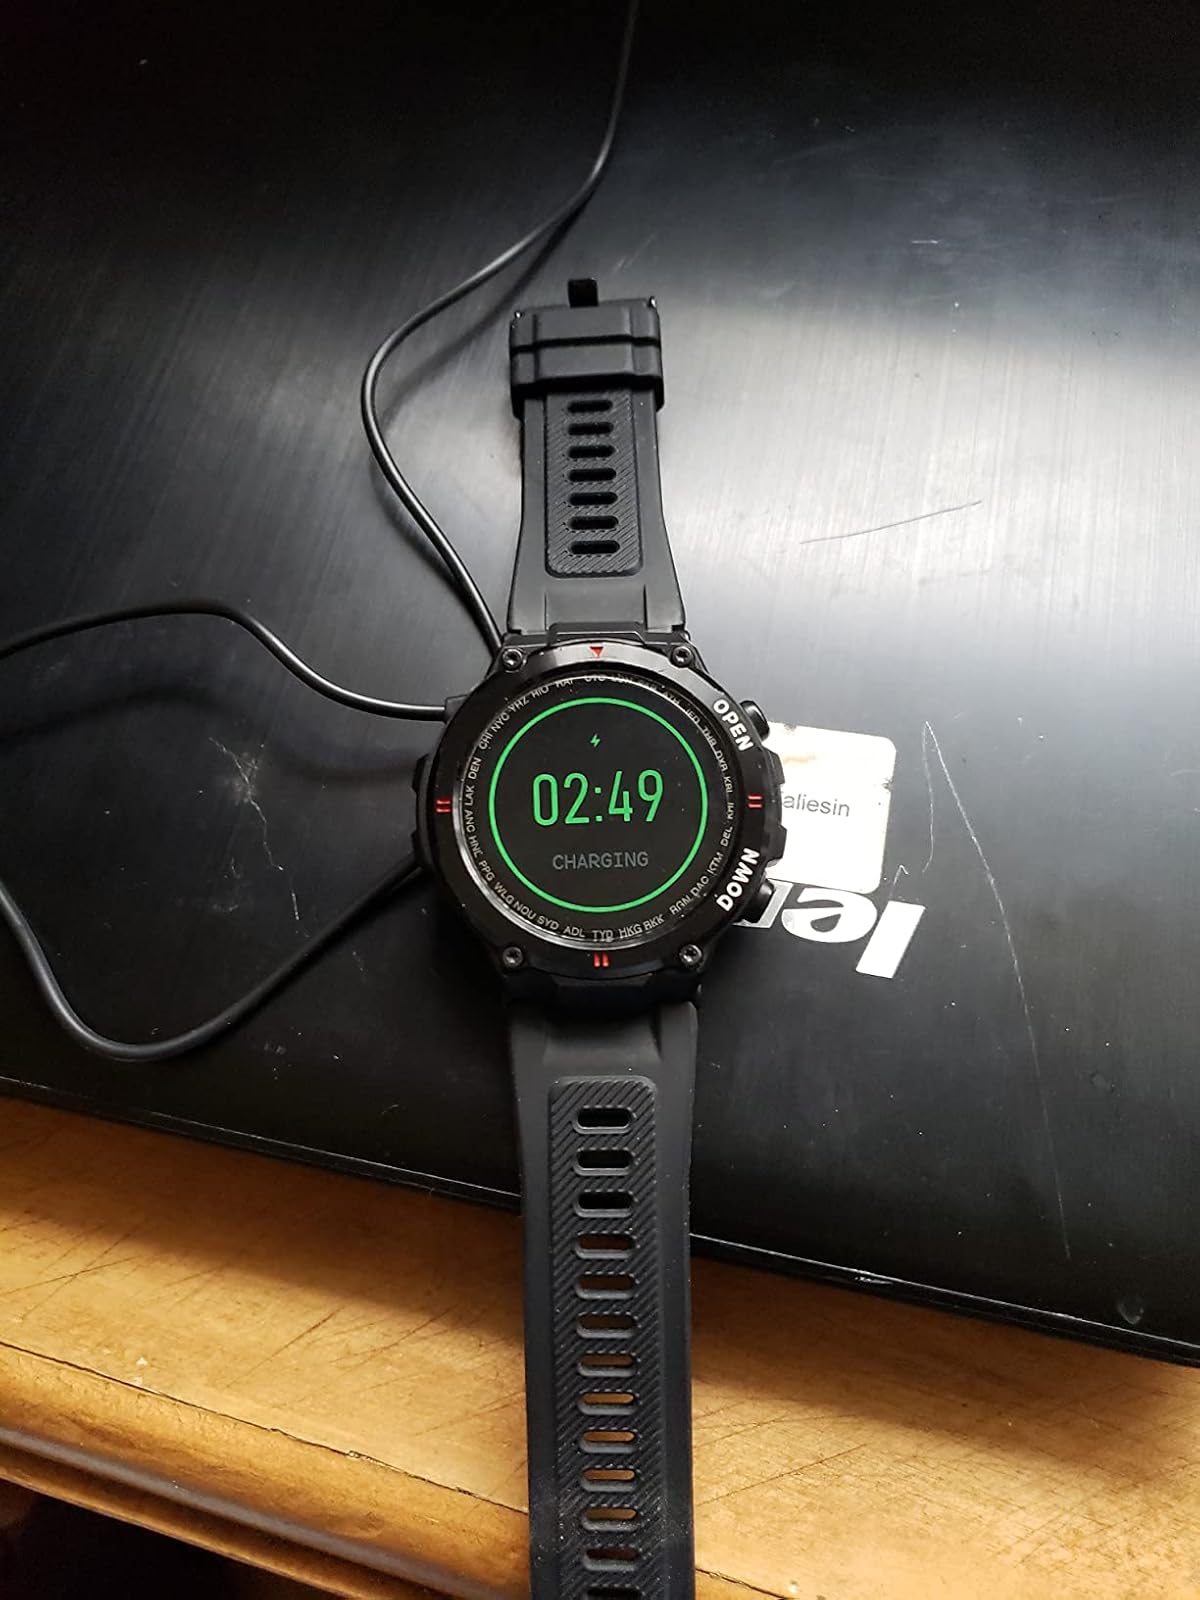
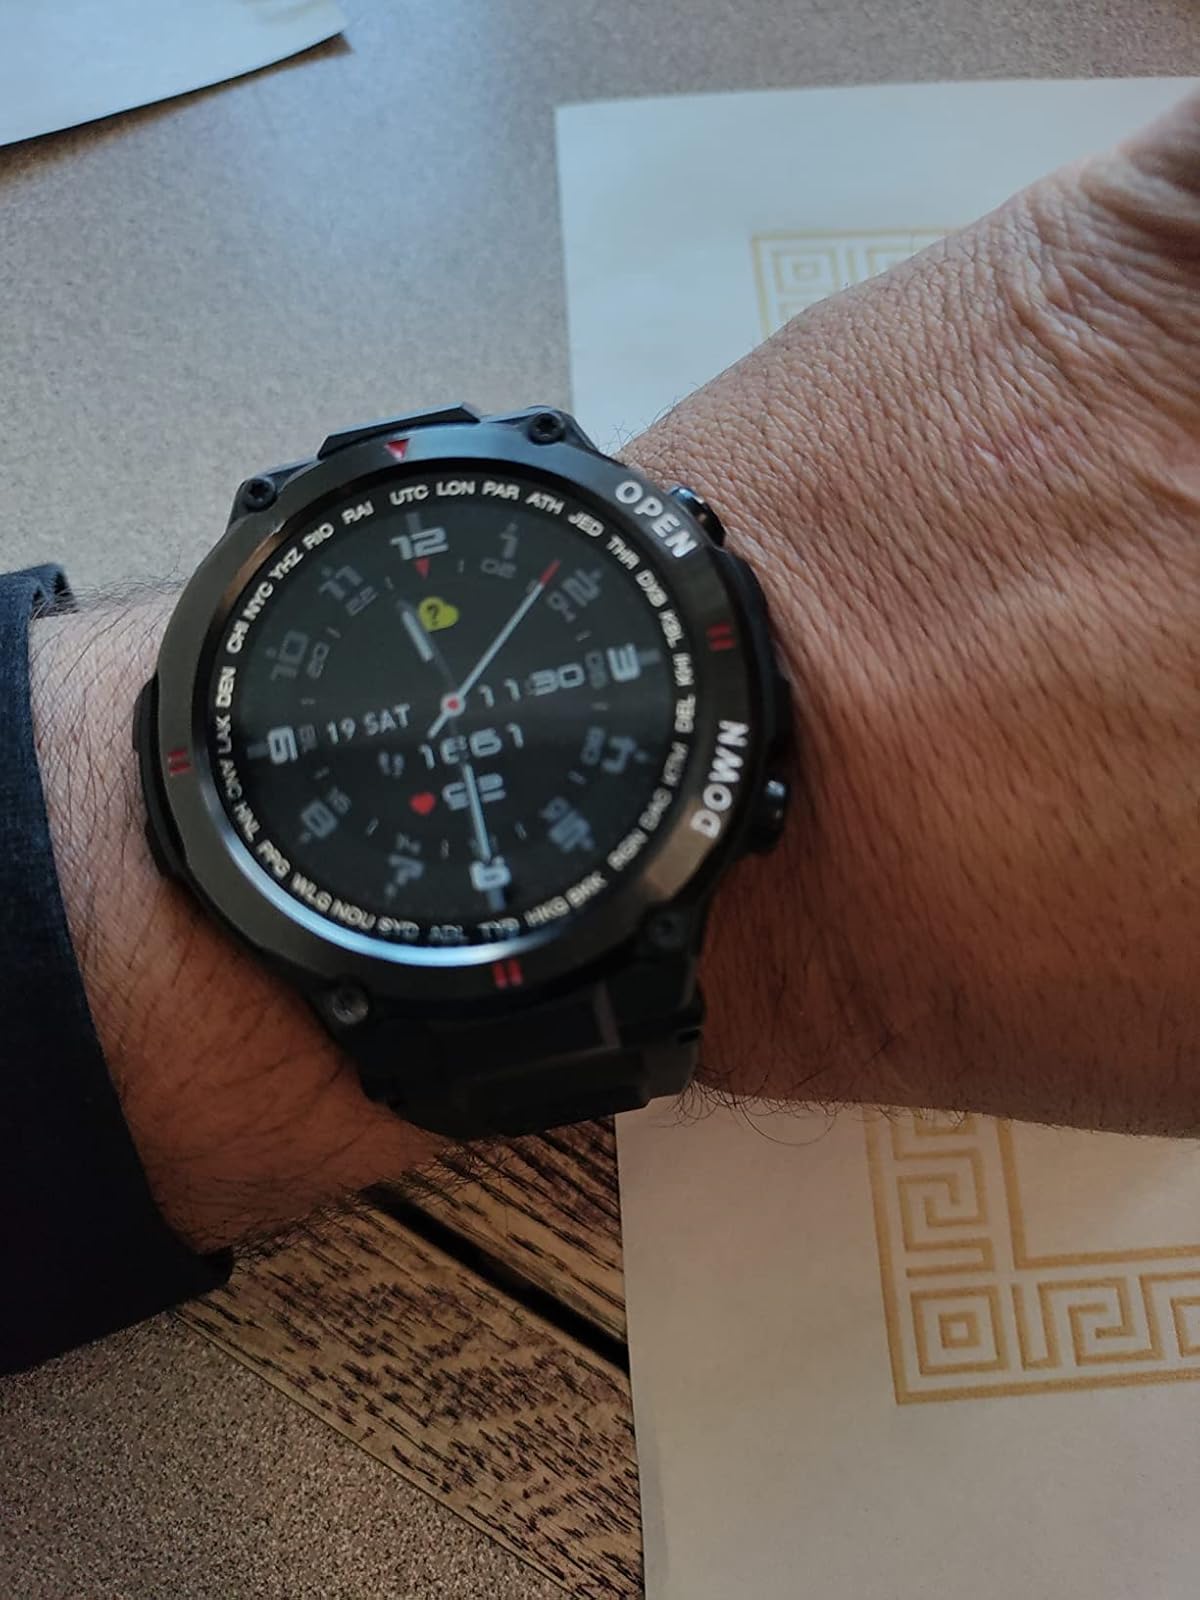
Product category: smartwatch
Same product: yes